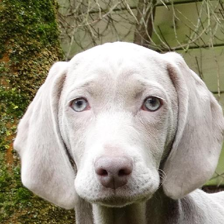
Label: animals